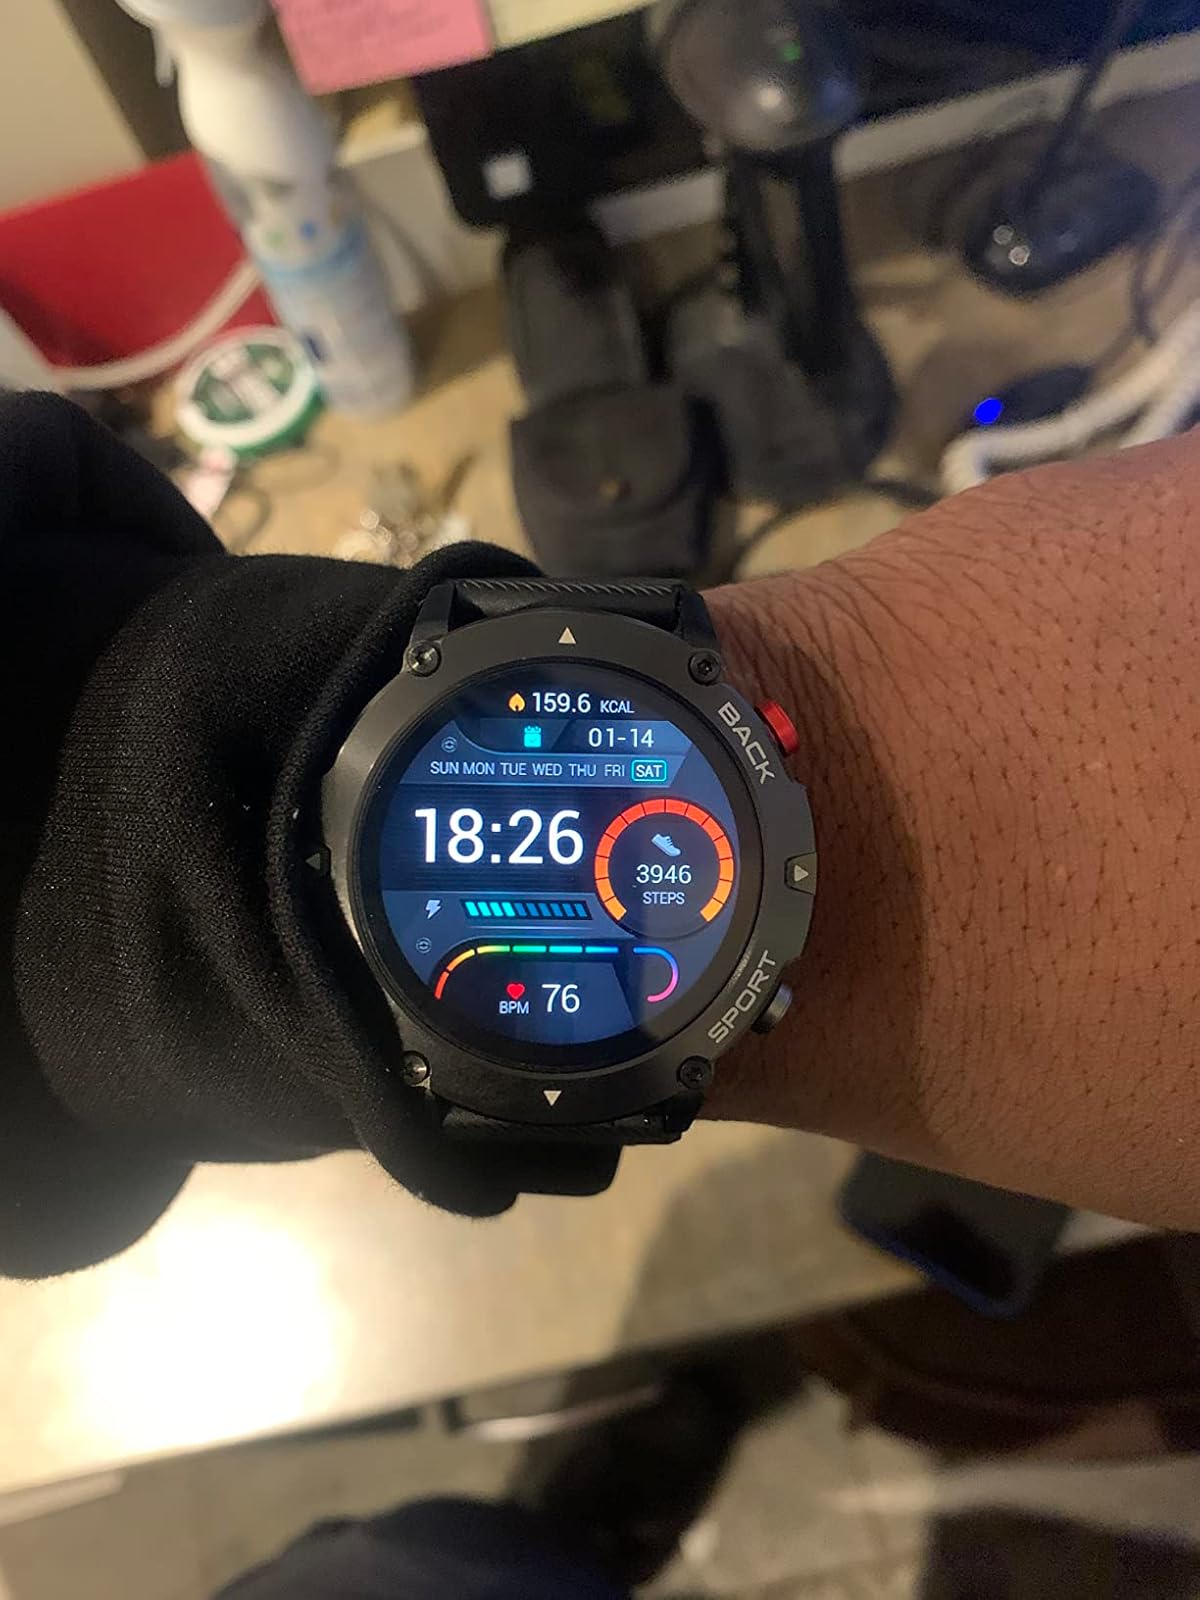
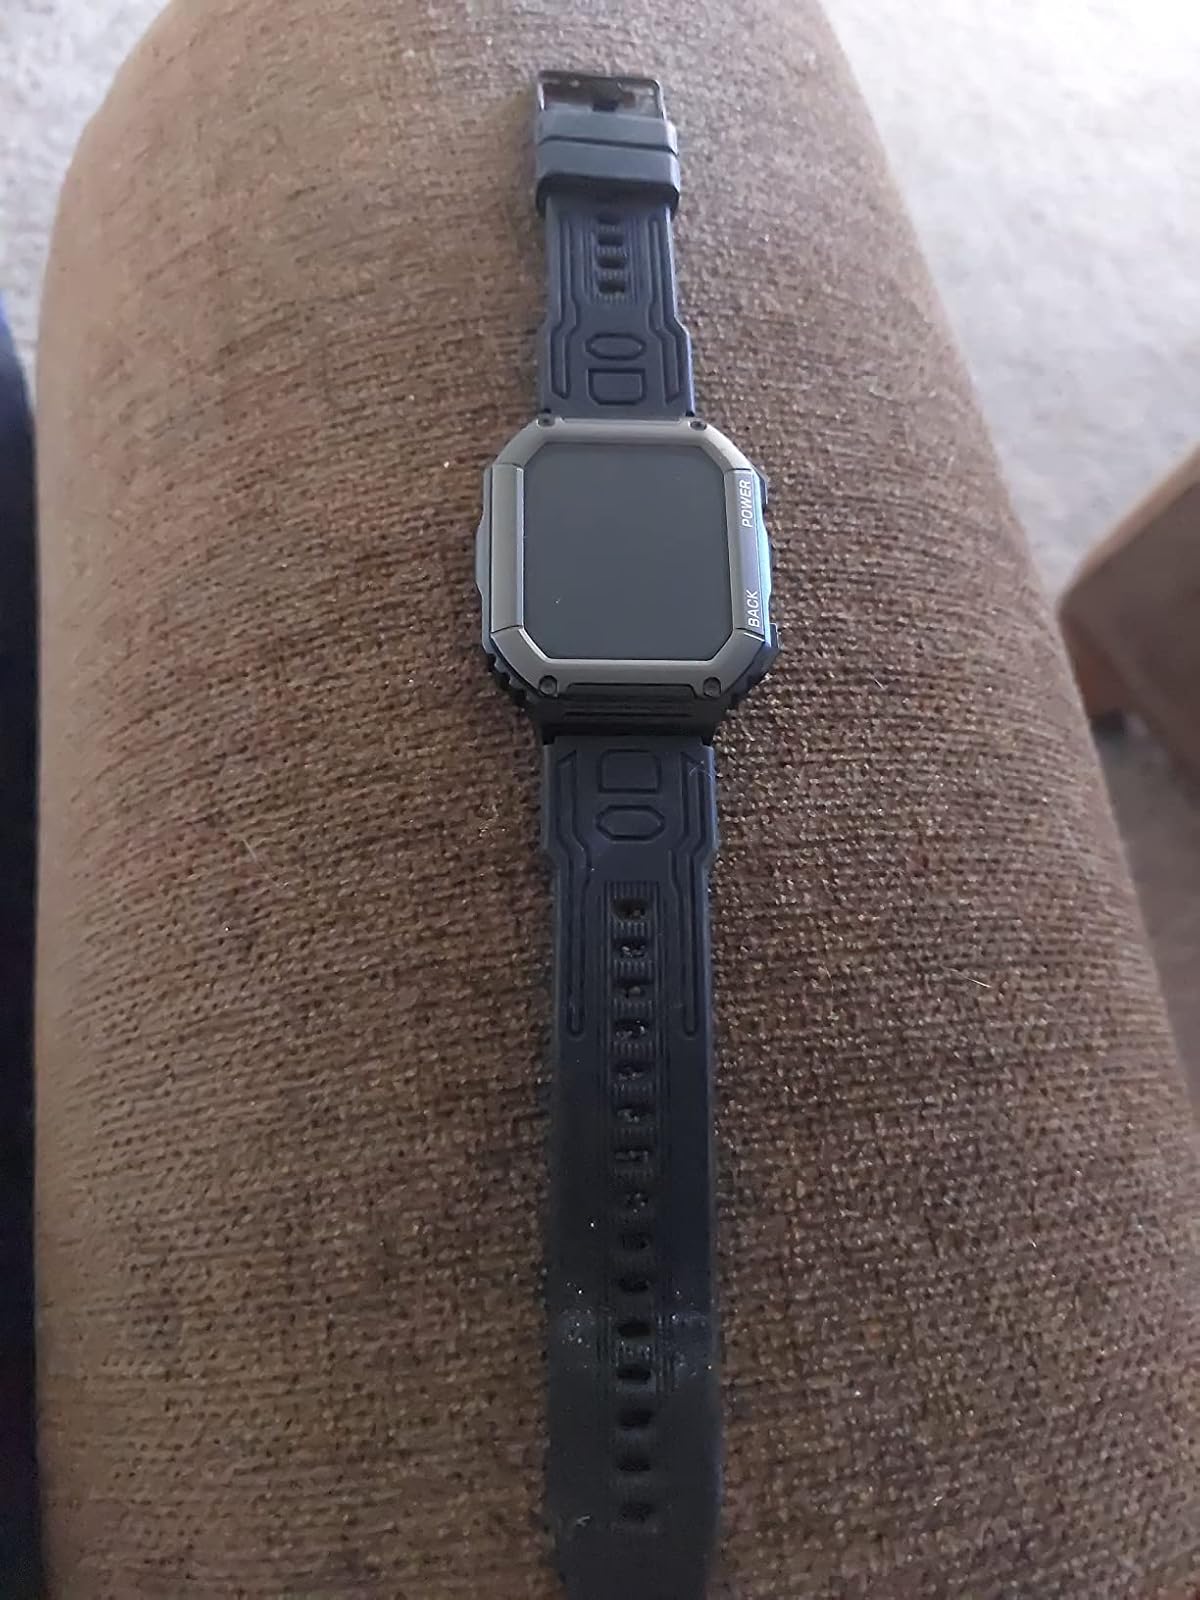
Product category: smartwatch
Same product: no